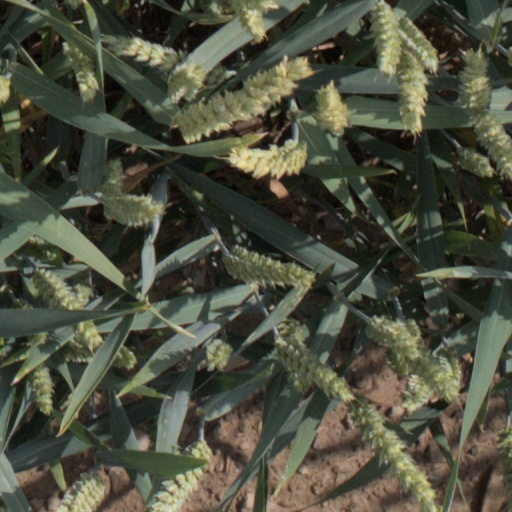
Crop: wheat